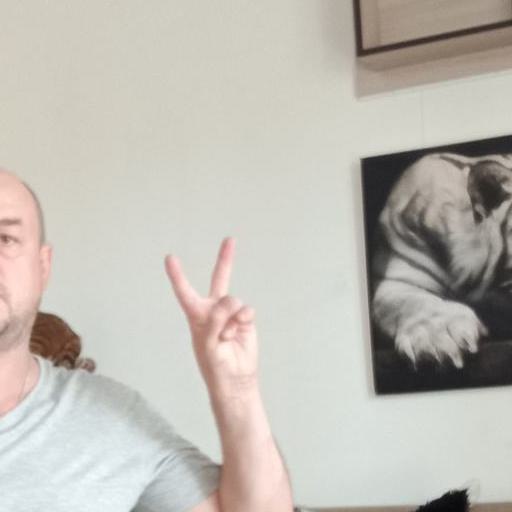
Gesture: peace